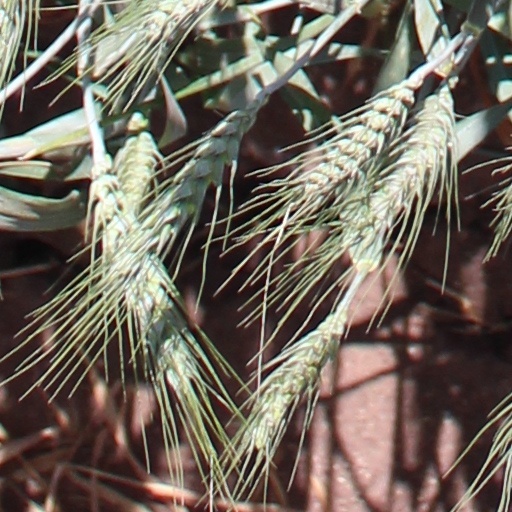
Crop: wheat